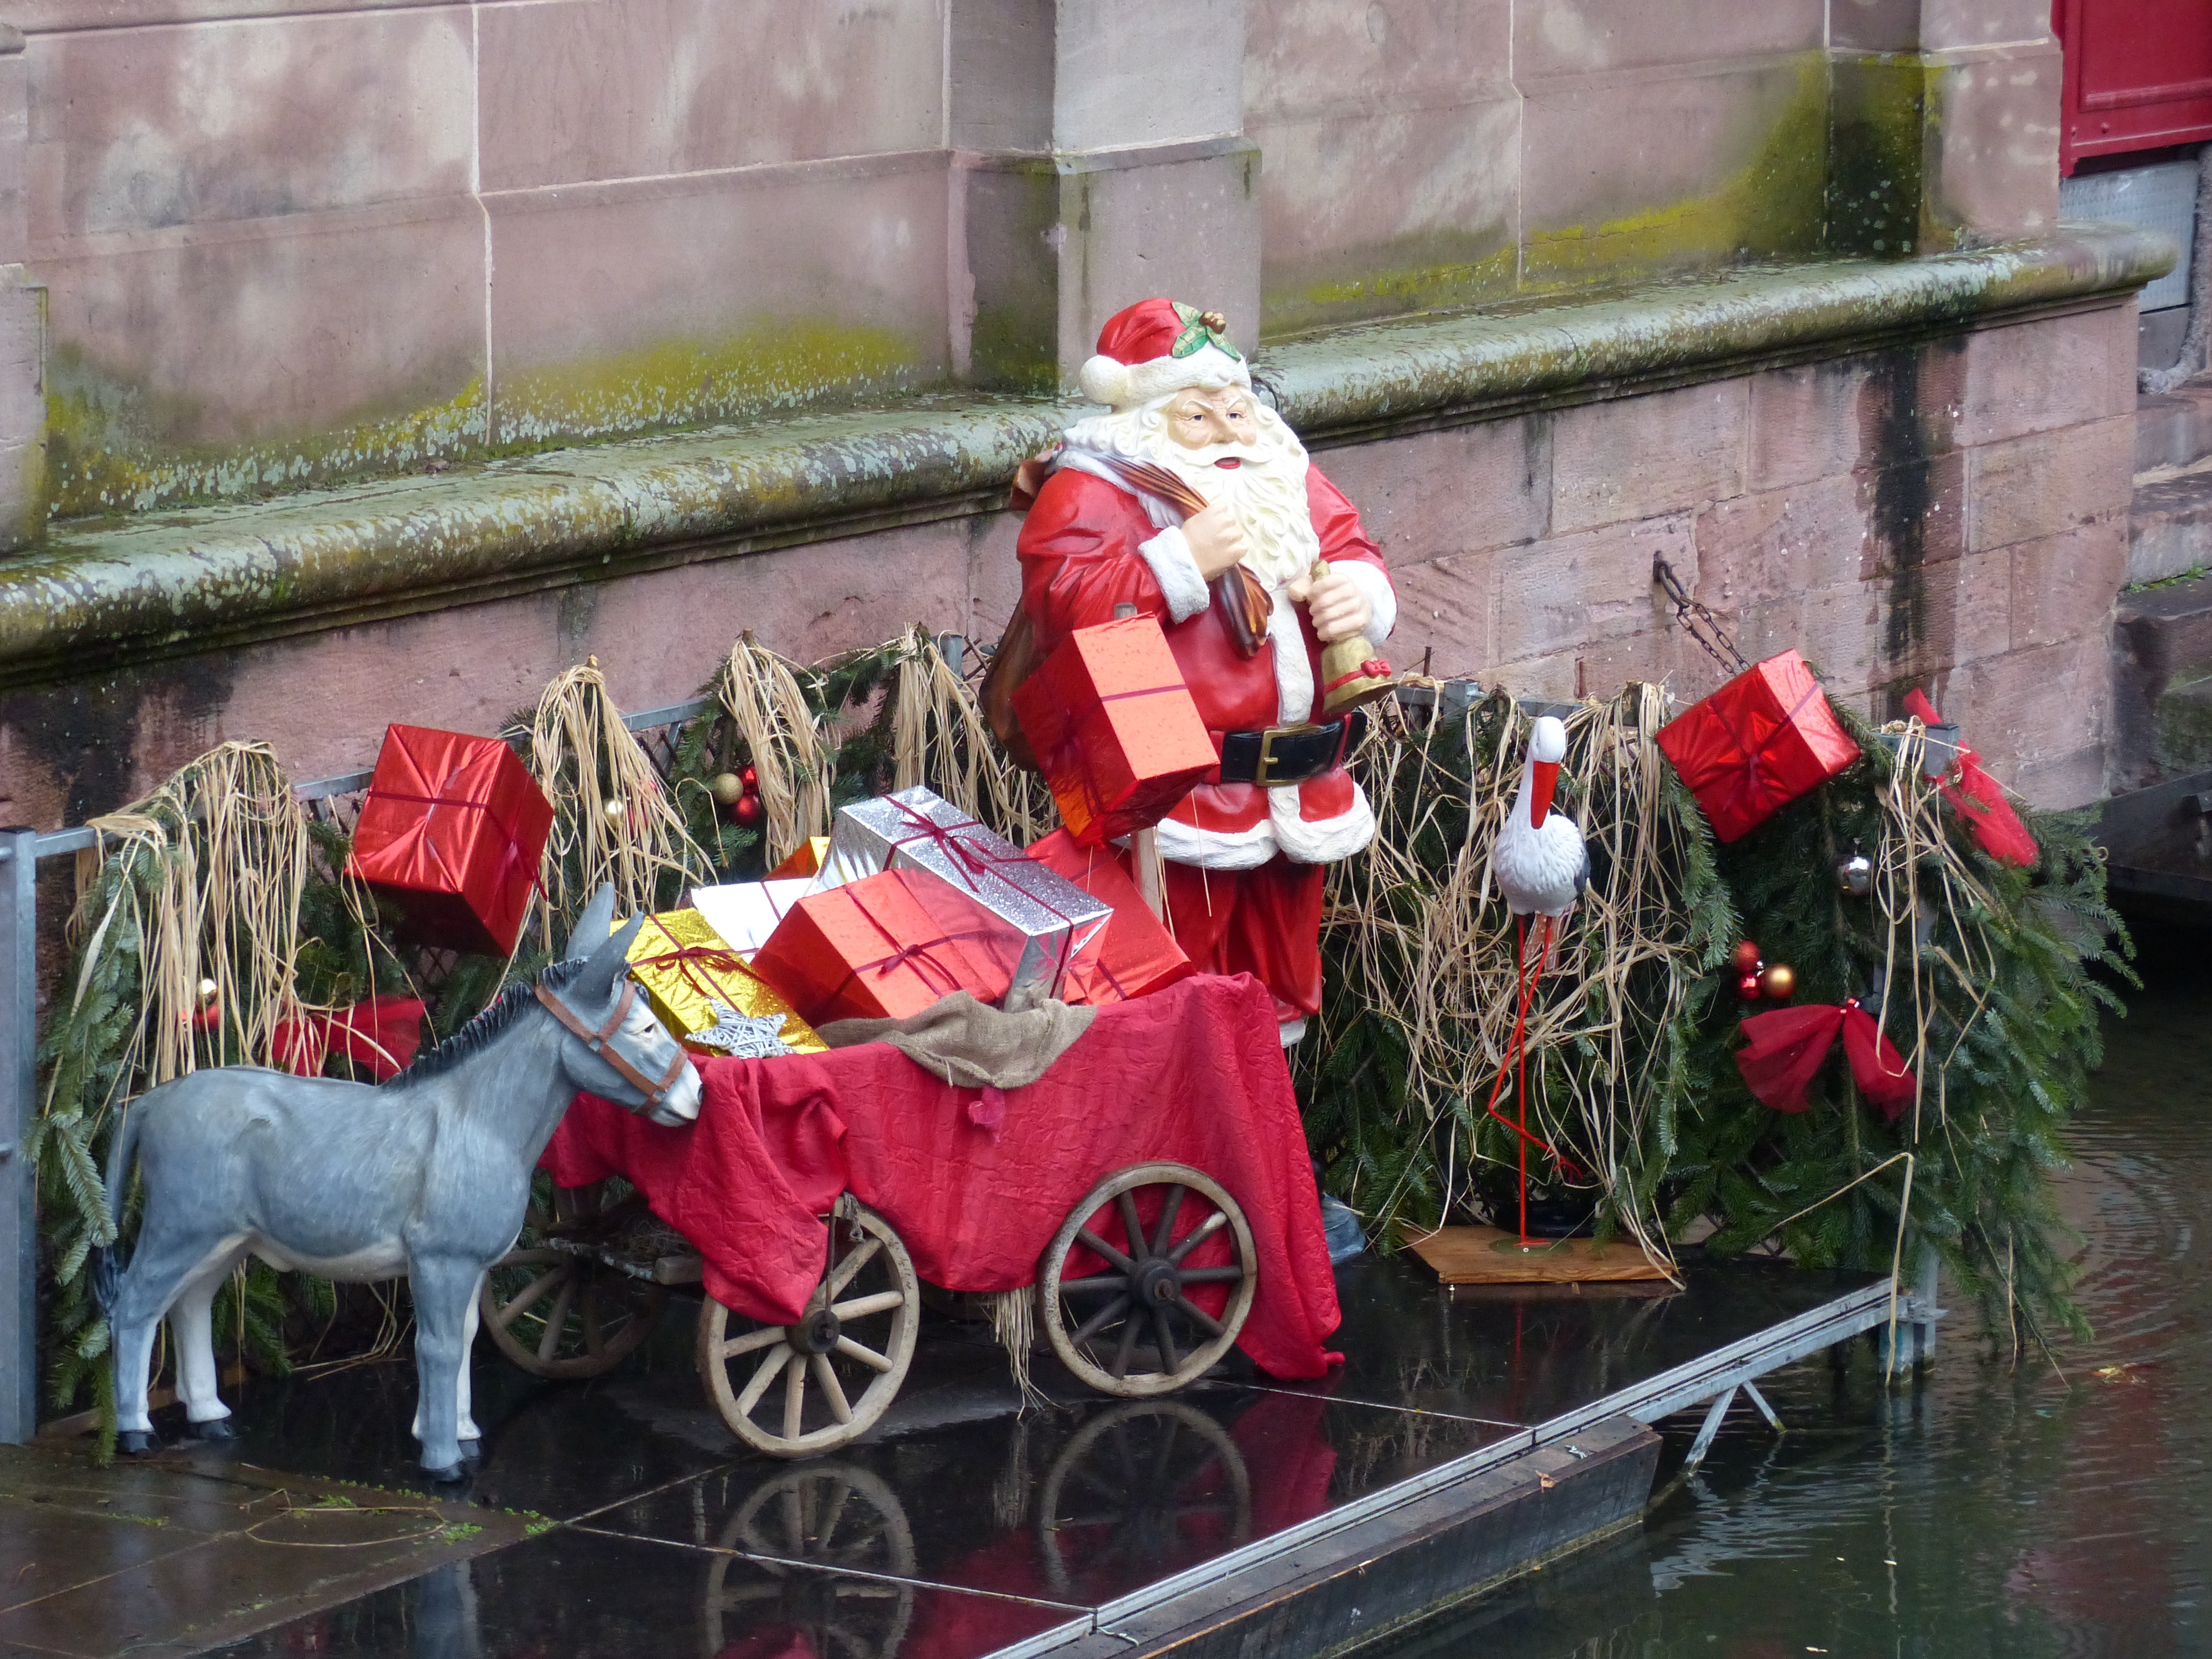
decoration, carnival, christmas, advent, festival, tradition, nicholas